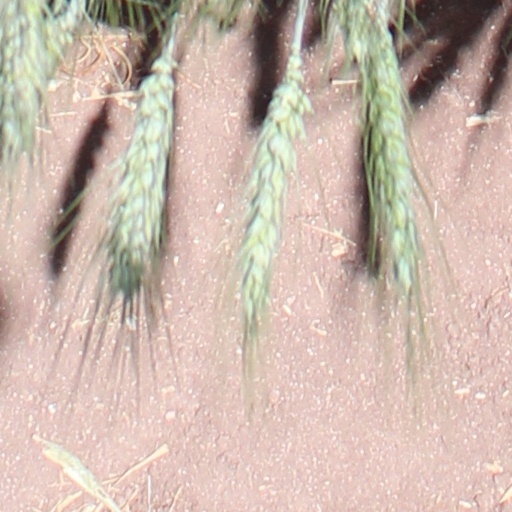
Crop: wheat